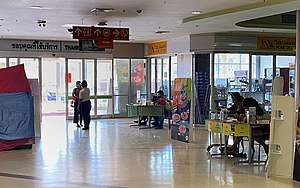
Thailand under coronaviruspandemien / Forebyggende foranstaltninger
Febertjek og desinfektion med håndsprit ved indgang til et indkøbscenter.
Thailand blev økonomisk hårdt ramt af coronavirusepidemien i 2020, hvor turisme stort set ophørte i løbet af marts måned og landet lukkede sine grænser den 26. marts, trods antallet af konstaterede smittede på 1.000 personer, med knap 900 hospitalsindlagte syge og fire dødsfald, på det tidspunkt var relativt lavt i forhold til en befolkning på knap 70 millioner.